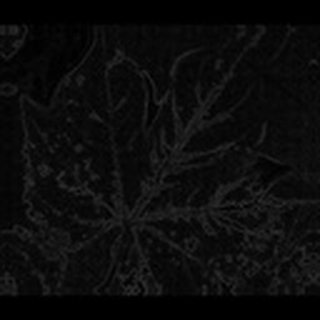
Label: cotton_bacterial_blight